Mandibular fracture

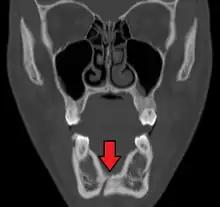
Nondisplaced fracture of the mandible

Traditionally, plain films of the mandible would be exposed but had lower sensitivity and specificity owing to overlap of structures. Views included AP (for parasymphsis), lateral oblique (body, ramus, angle, coronoid process) and Towne's (condyle) views. Condylar fractures can be especially difficult to identify, depending on the direction of condylar displacement or dislocation so multiple views of it are usually examined with two views at perpendicular angles.